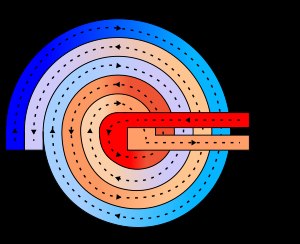
Varmeveksler
En spiralformet modstrømsvarmeveksler.